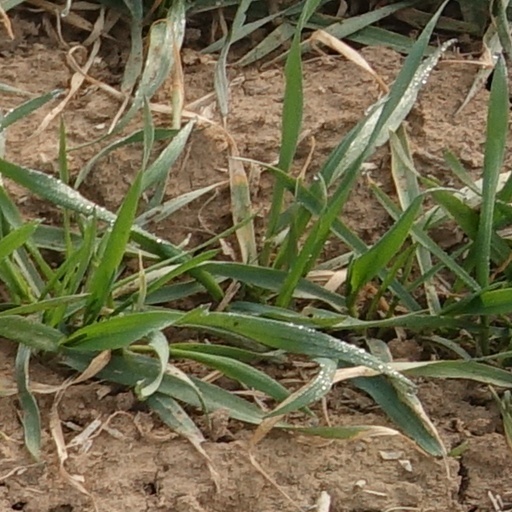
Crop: wheat